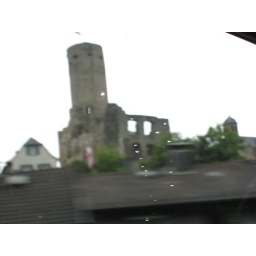
hardly a town can be passed by without seeing some fancy clock tower or old castle